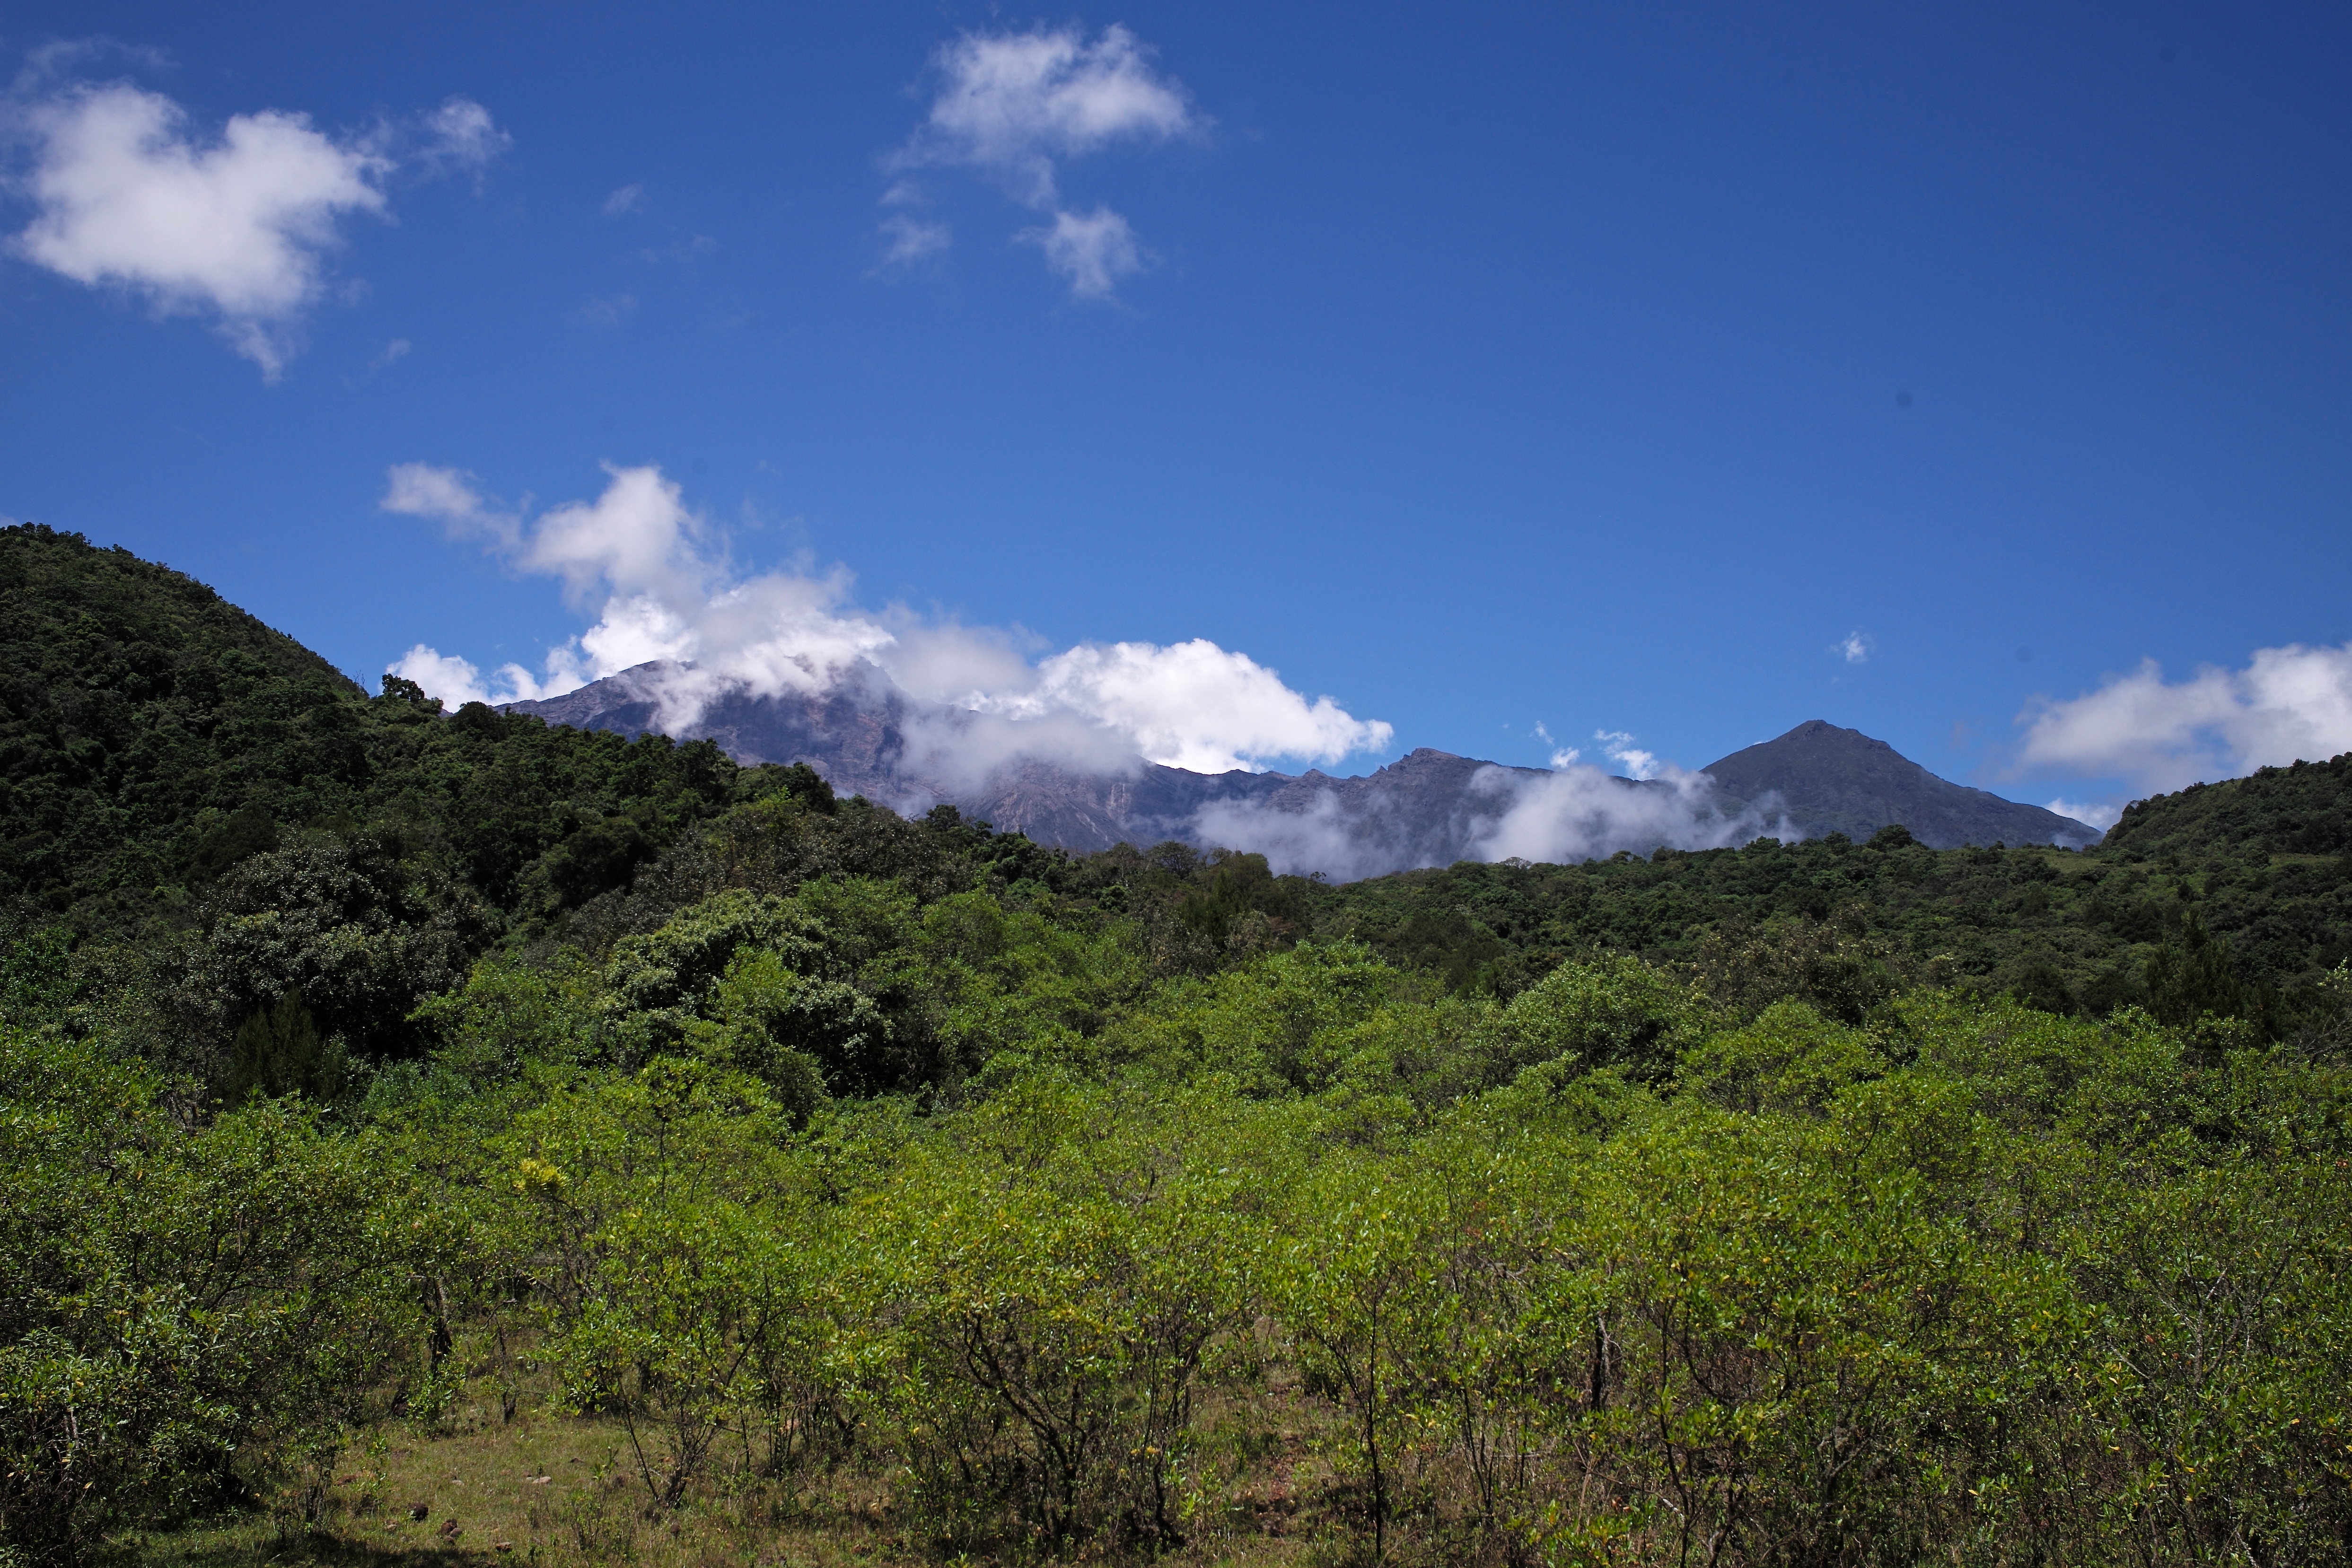
landscape, nature, forest, wilderness, walking, mountain, cloud, sky, meadow, hill, adventure, valley, mountain range, clear, africa, park, volcano, blue, highland, national park, ridge, m, grassland, mount, plateau, tanzania, 28, november, fell, habitat, leica, 240, summicron, safari, arusha, meru, ecosystem, landform, natural environment, geographical feature, mountainous landforms